Curate's egg

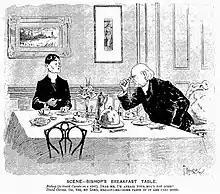
The cartoon by Wilkerson, originally published in "Judy", 22 May 1895.

In May 1895, the satirical British magazine "Judy" published a cartoon by artist Wilkerson, showing a timid curate and a fierce-looking bishop at breakfast in the bishop's house. The bishop says, "Dear me, I'm afraid your egg's not good!" The curate, desperate not to offend his host and superior, replies, "Oh, yes, my Lord, really – er – some parts of it are good." In November that year, the magazine "Punch" (which had a much wider circulation than "Judy") published a similar cartoon by staff illustrator George du Maurier. Titled "True Humility", it also pictures a timid-looking curate eating breakfast with his bishop, though in this case with others at the table and servants shown in the background. The bishop says: "I'm afraid you've got a bad egg, Mr Jones." The curate replies: "Oh no, my Lord, I assure you! Parts of it are excellent!" An editor at "Judy" accused "Punch" of plagiarism, saying in an editorial, "anyone can see the coincidence for themselves". This version of the gag has become the best known.